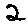
Label: 2